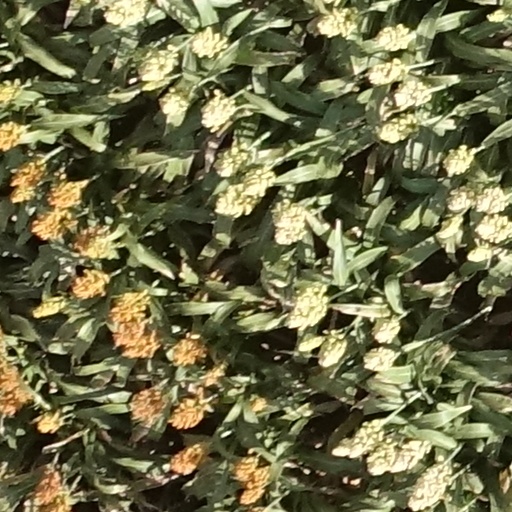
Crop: sorghum